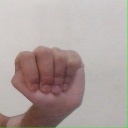
अक्षर: ठ